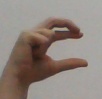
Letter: thal